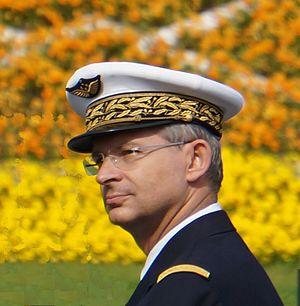
Assemblée du ""Souvenir français""."
Le ministre français des Armées dispose d'un cabinet militaire ayant à sa tête un officier général.
Denis Mercier, né le 4 octobre 1959 à Barcelonnette, est un militaire français. Général d'armée aérienne, il est commandant suprême allié pour la transformation de l'OTAN du 30 septembre 2015 au 10 septembre 2018, après avoir été chef d'état-major de l'Armée de l'air du 17 septembre 2012 au 20 septembre 2015, et chef du cabinet militaire du ministre de la Défense du 30 septembre 2010 au 9 septembre 2012.